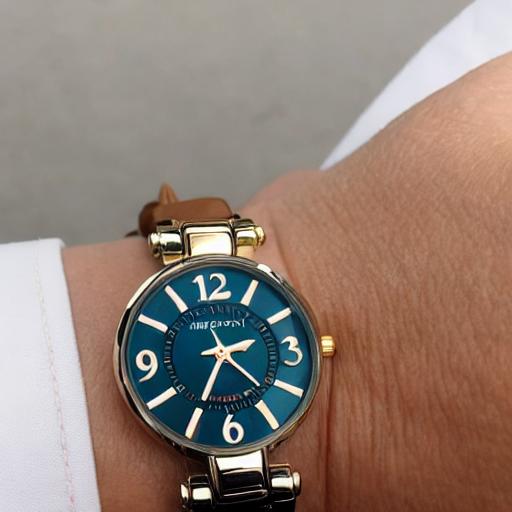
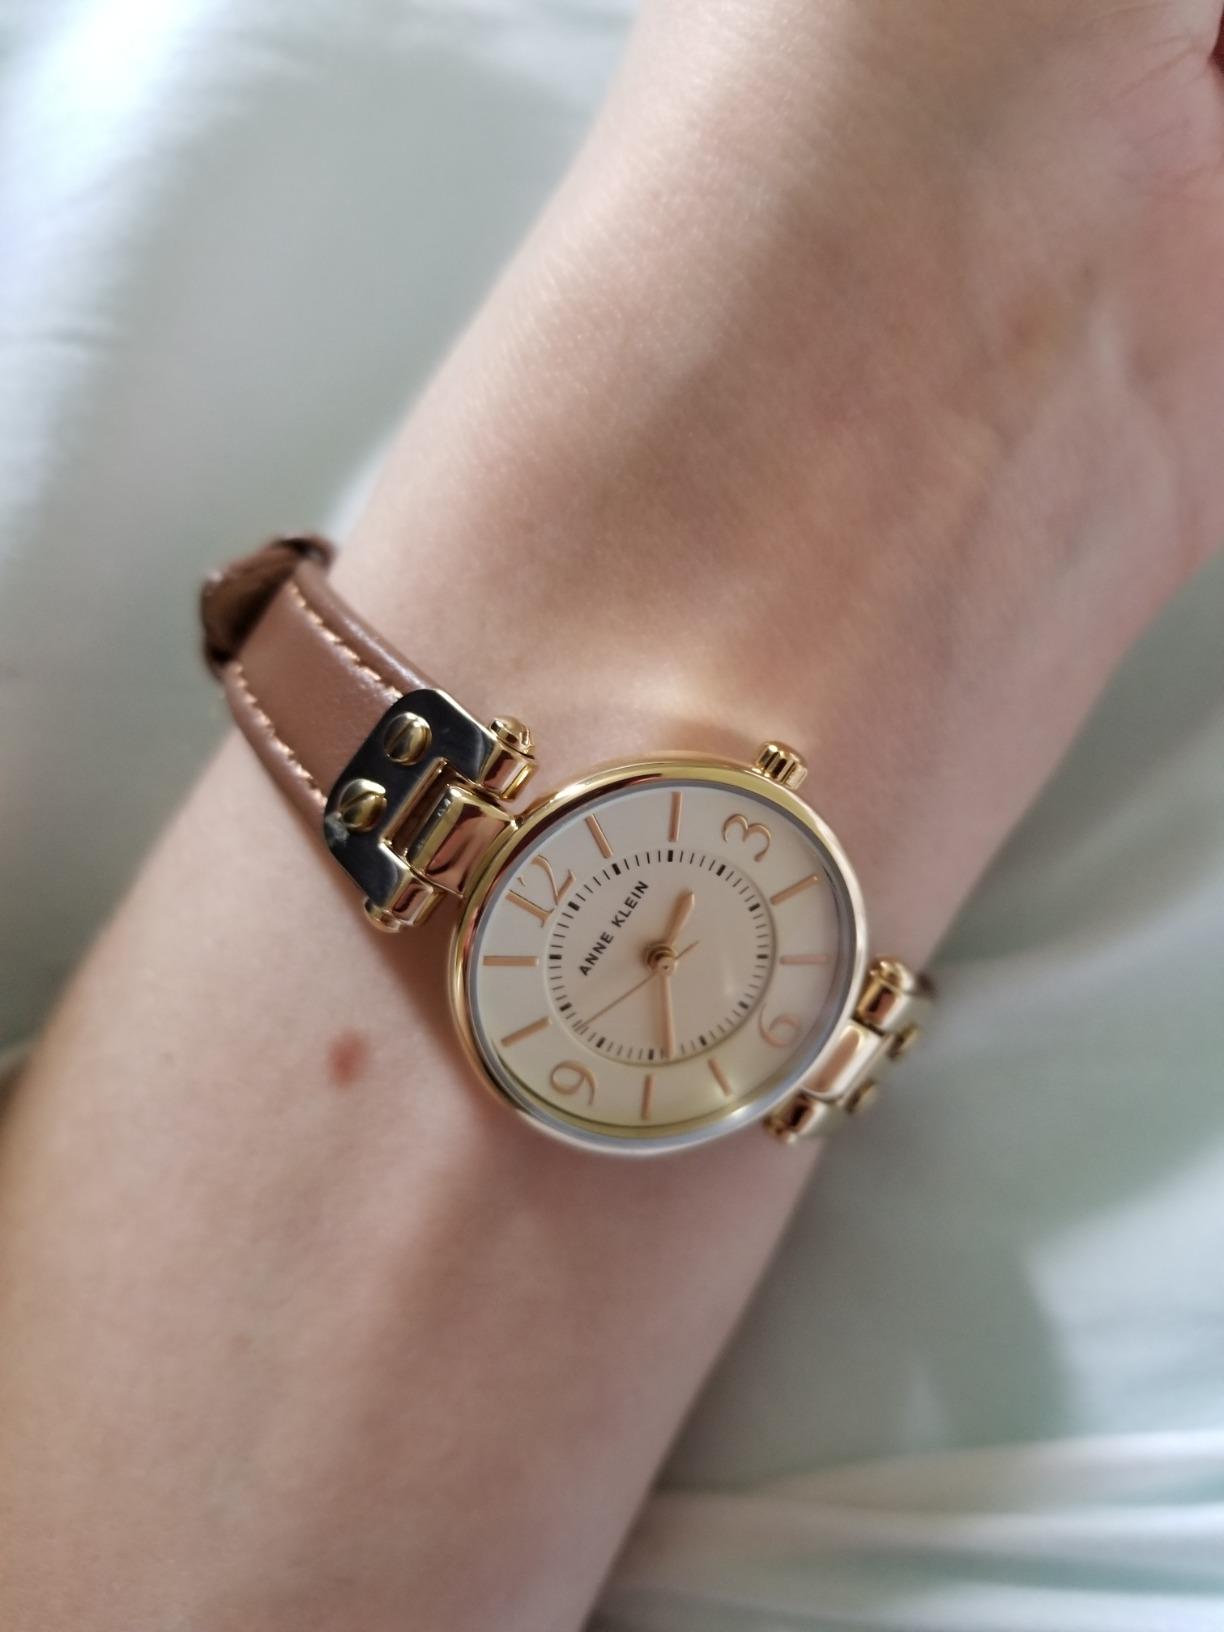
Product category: accessories_watch
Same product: no